Eduppar Kai Pillai

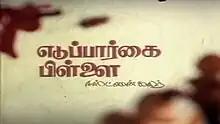
Title card

Eduppar Kai Pillai is a 1975 Indian Tamil-language film directed by K. Vijayan and written by Thooyavan. The film stars P. Bhanumathi, Jaishankar, Vennira Aadai Nirmala and Kumari Manjula. It was released on 19 September 1975.